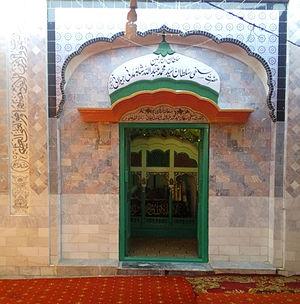
Ahmedpur Sharqia, en anglais Ahmedpur East ou en français Ahmedpur-Est est une ville pakistanaise située dans le district de Bahawalpur, dans la province du Pendjab. Elle est aussi la capitale du tehsil du même nom.